Politics of the United States

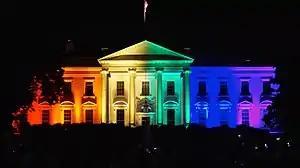
The White House illuminated in the colors of the rainbow flag after the "Obergefell v. Hodges" ruling legalized same-sex marriage nationally

Ongoing concerns include lack of representation in the U.S. territories and the District of Columbia; fear that the interests of some are overrepresented, while others are underrepresented; a fear that certain features of the American political system make it less democratic, a fear that a small cultural elite has undermined traditional values, and whether policy and law-making is dominated by a small economic elite molding it to their interests. Greater representation given to small states in the Senate and the Electoral College, "first-past-the-post" voting, gerrymandering, etc.—have in recent years had a more extreme effect and have begun to create a disconnect between what the government does (in legislation and court rulings) and what the majority of Americans want.